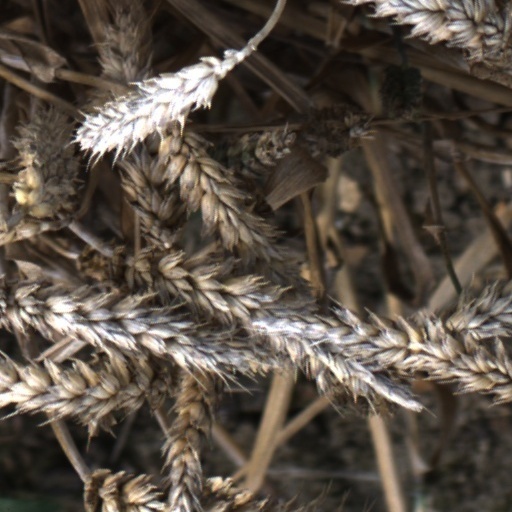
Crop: wheat